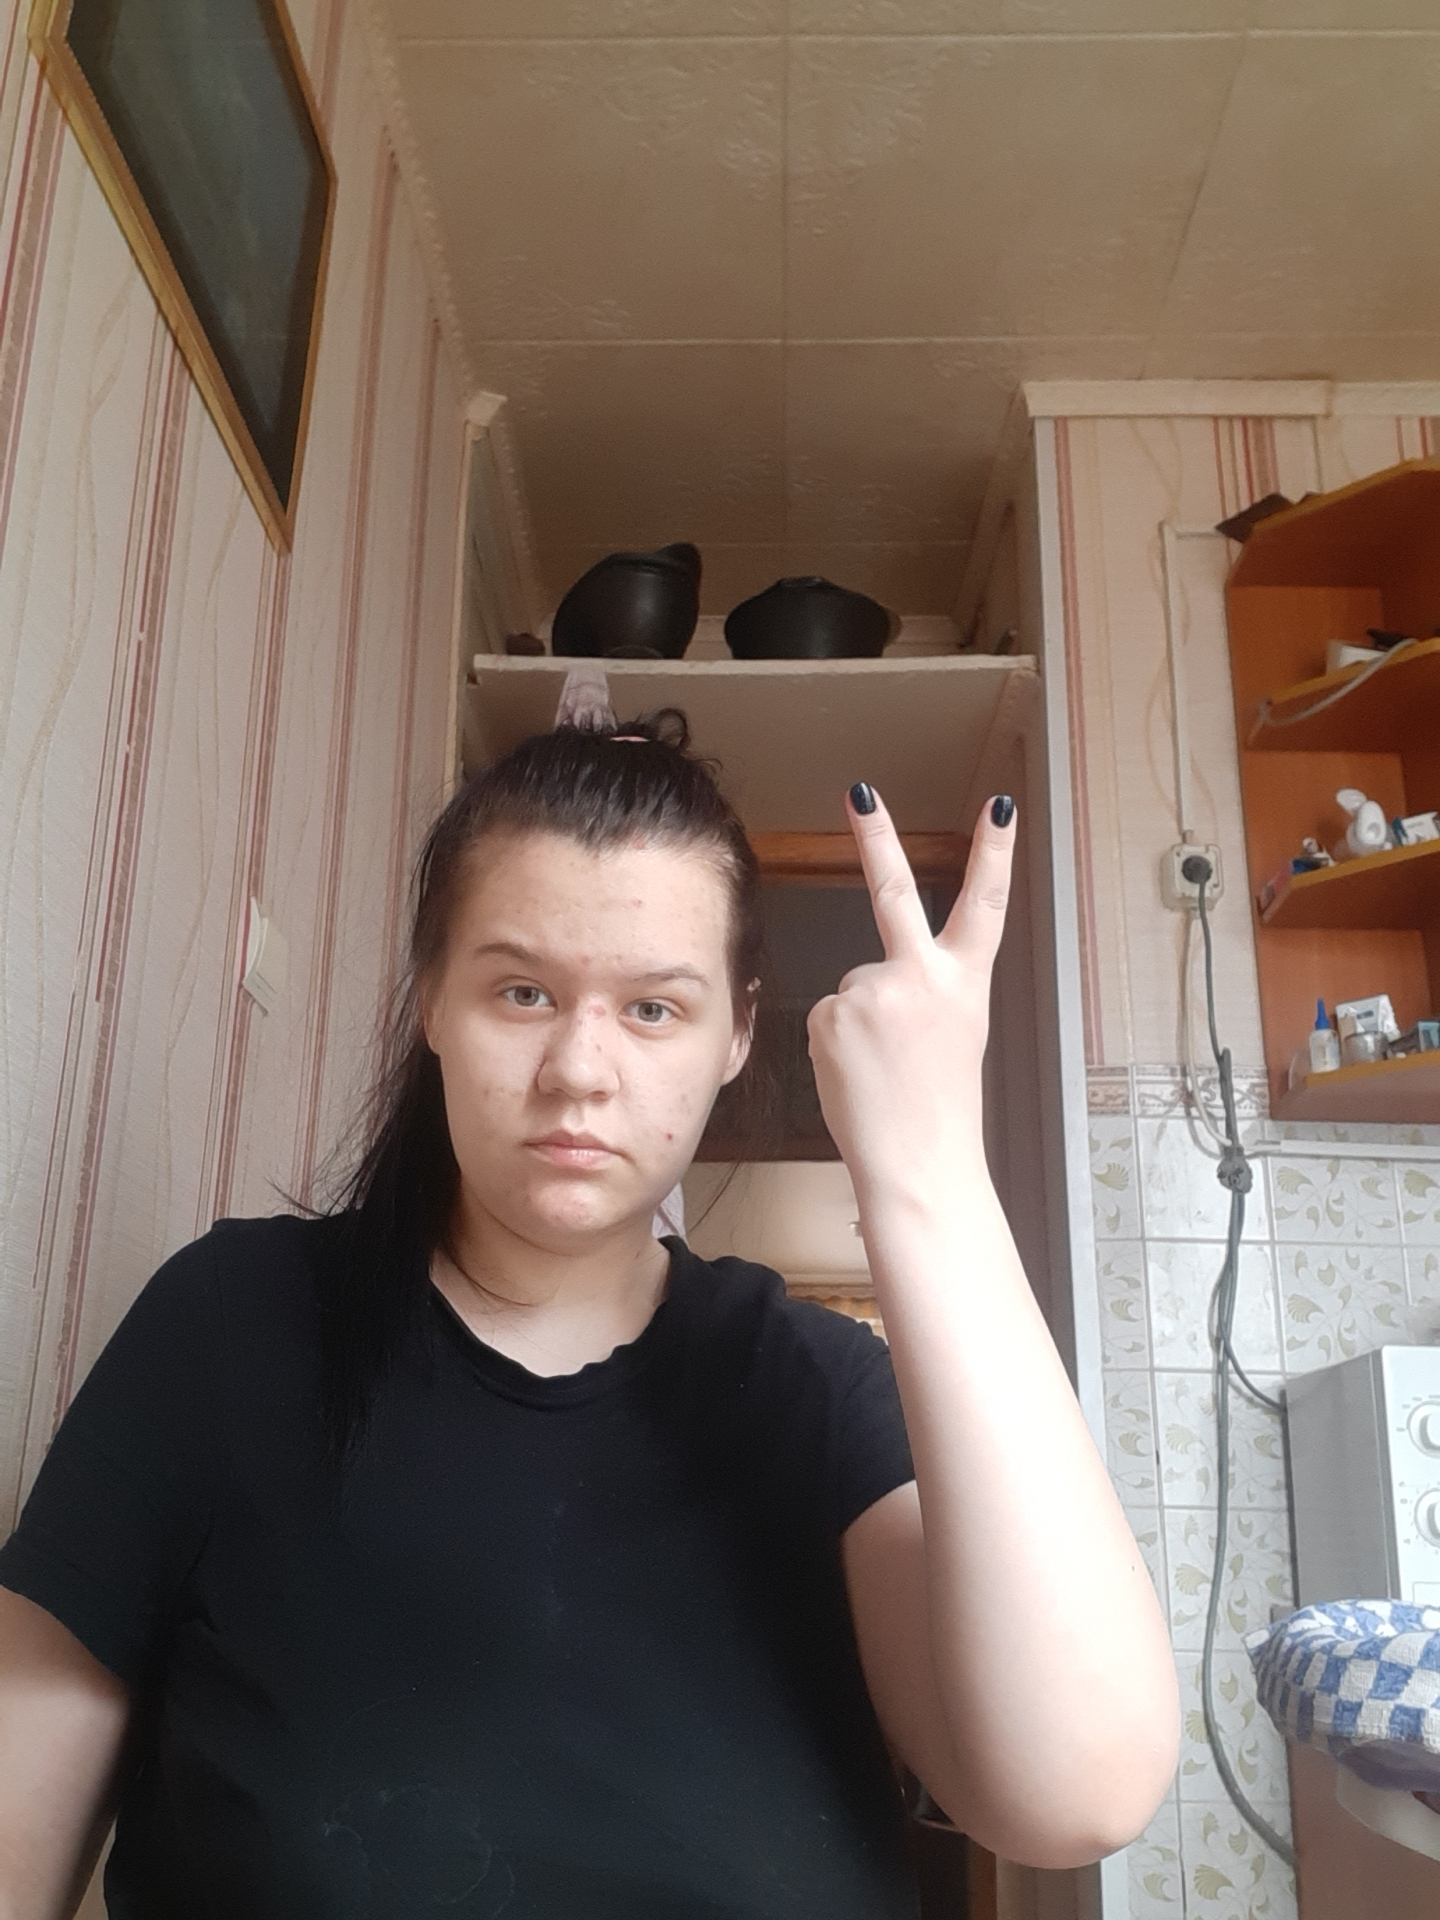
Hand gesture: peace_inverted